Pentagonal tiling

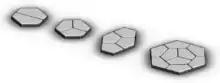
Pentagonal subdivisions of a hexagon

Pentagons have a peculiar relationship with hexagons. As demonstrated graphically below, some types of hexagons can be subdivided into pentagons. For example, a regular hexagon bisects into two type 1 pentagons. Subdivision of convex hexagons is also possible with three (type 3), four (type 4) and nine (type 3) pentagons.